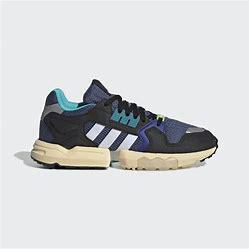
Brand: Adidas
Model: ZX Torsion